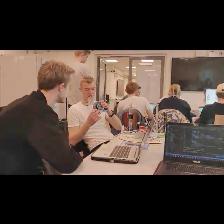
Label: Human